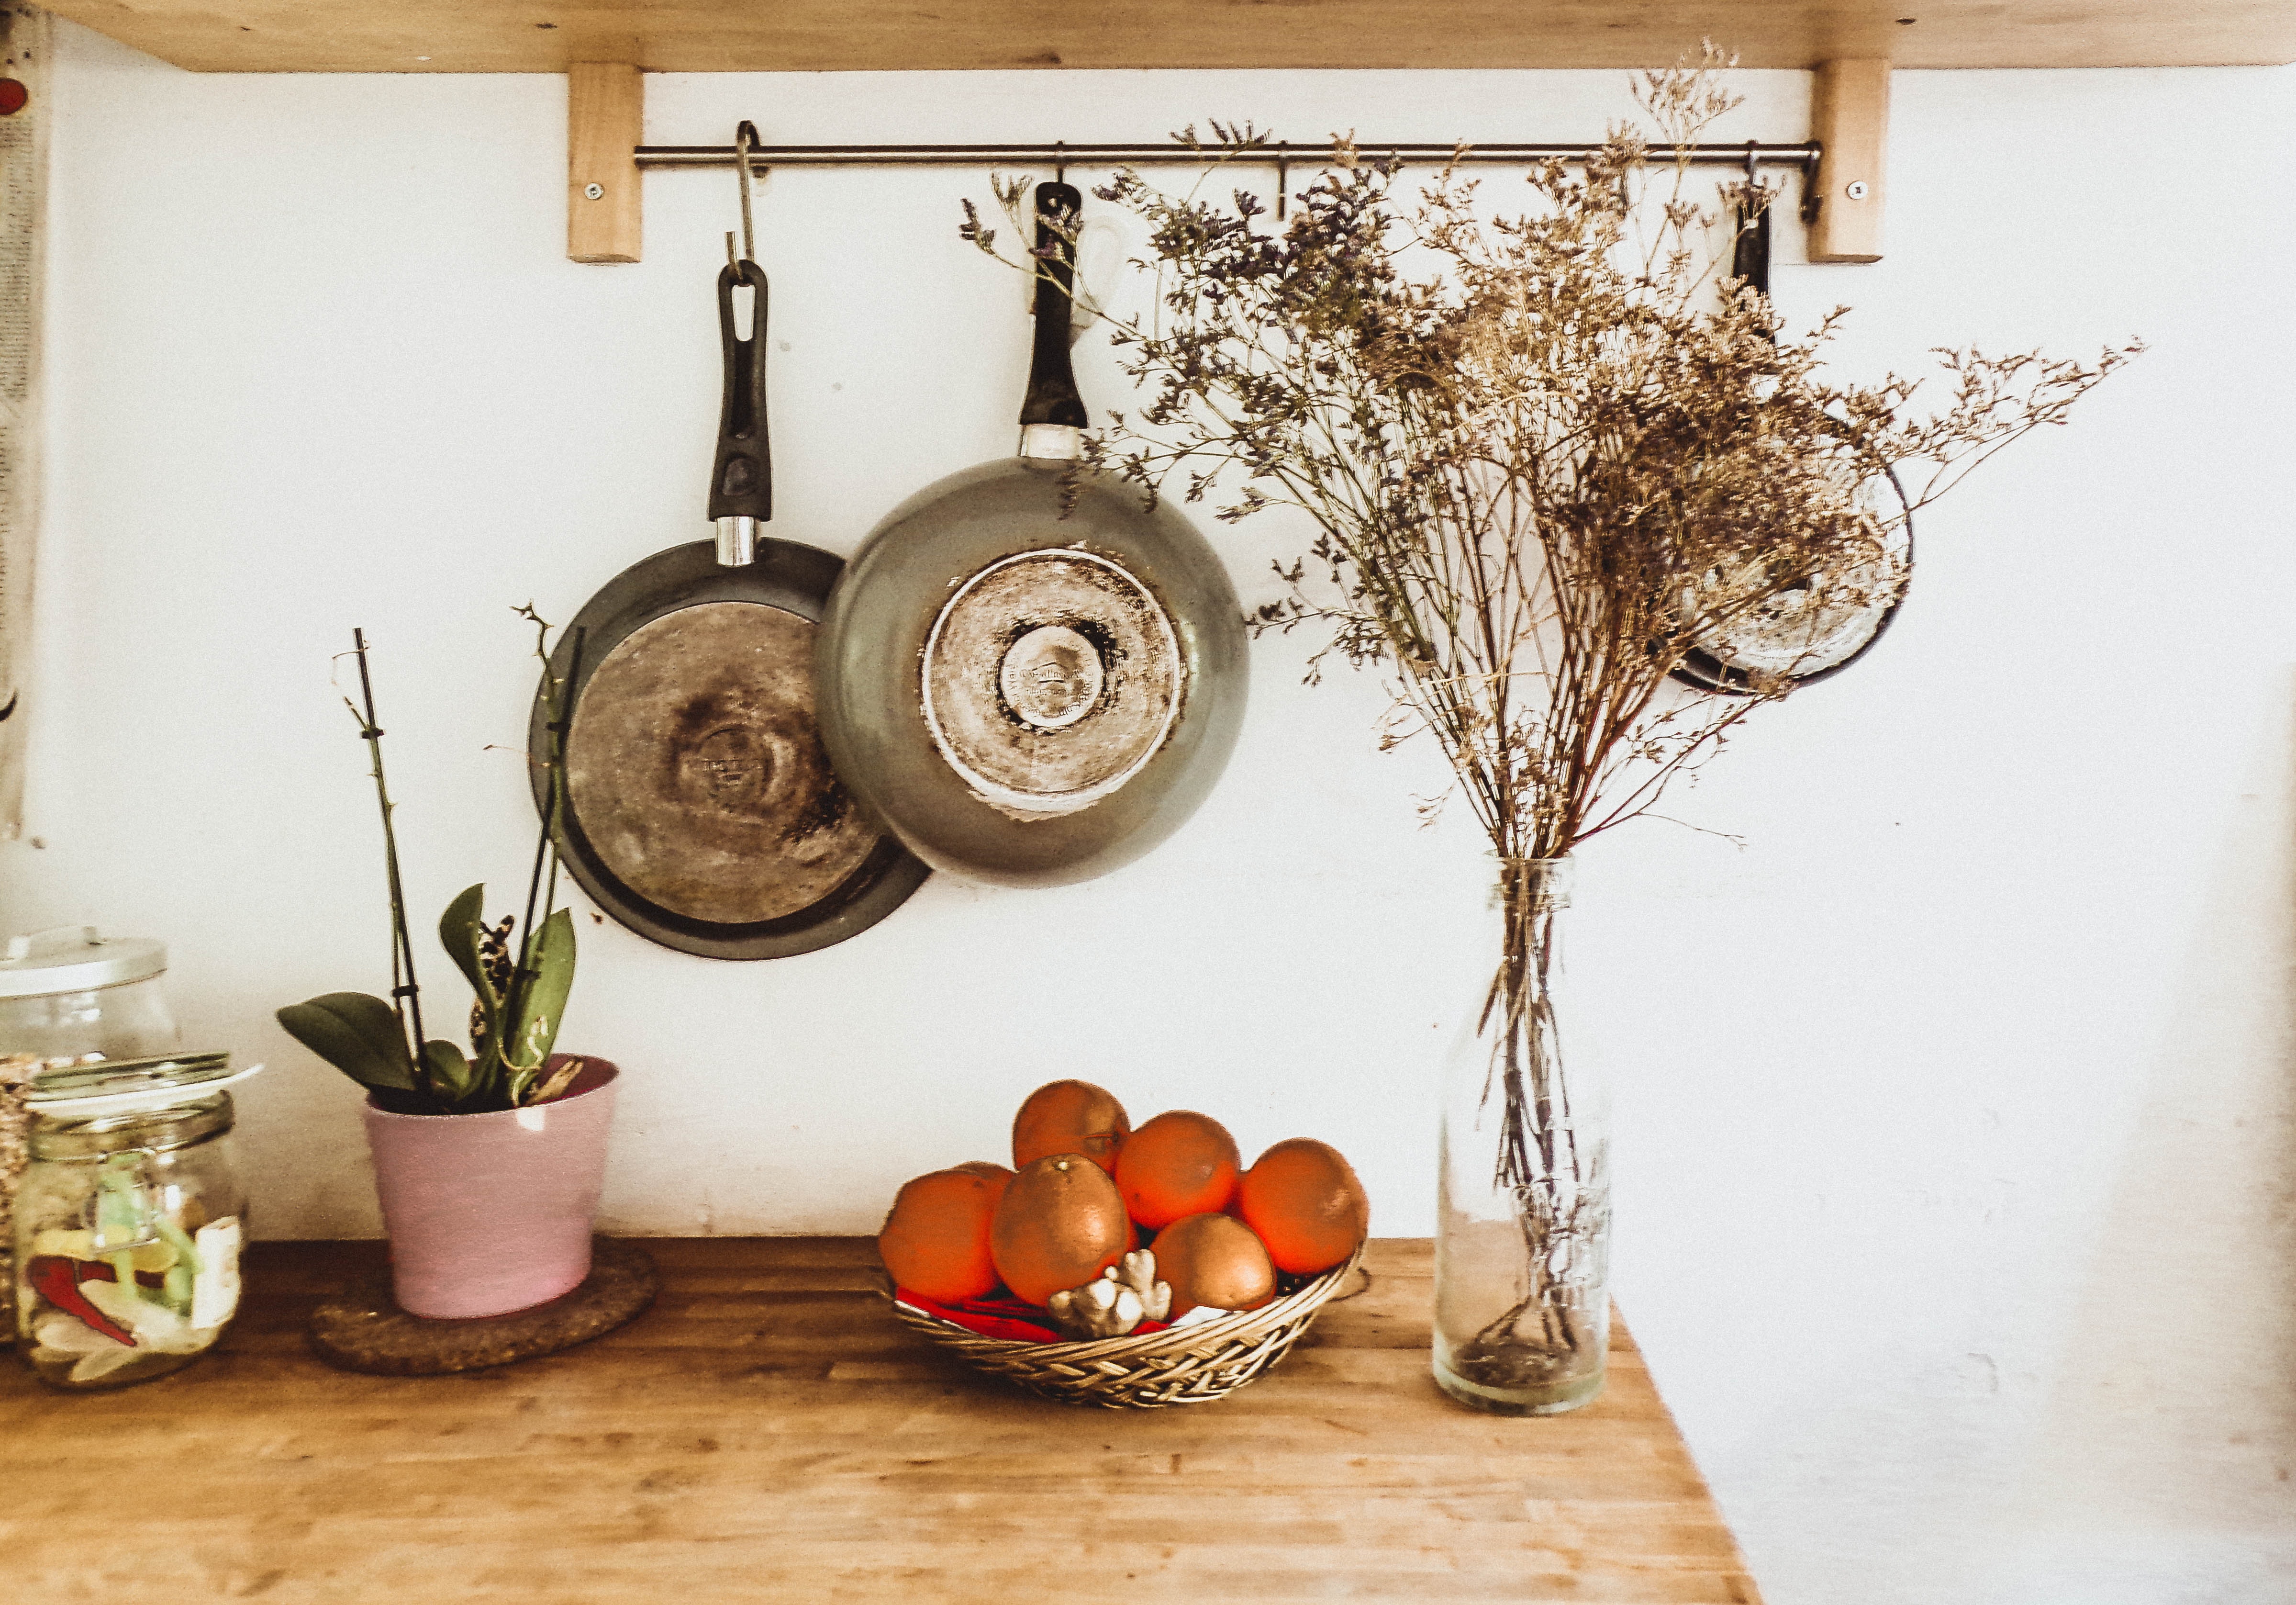
table, kitchen organizer, interior design, tableware, furniture, home accessories, still life photography